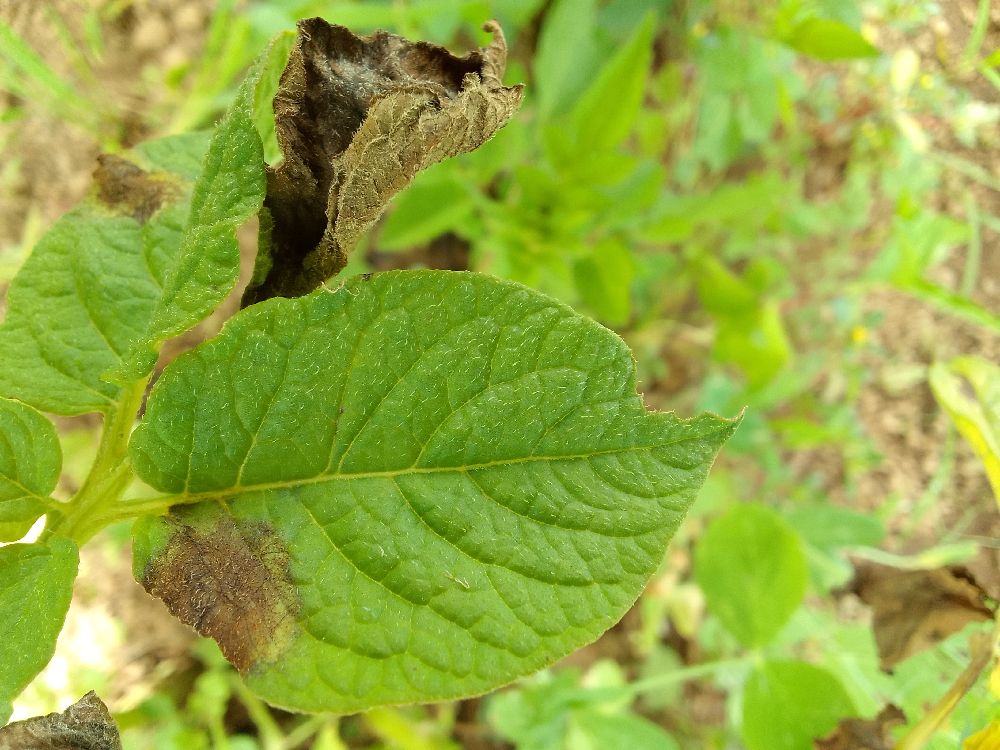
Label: Late blight